Andorra in the Eurovision Song Contest 2006

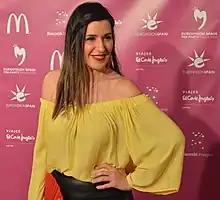
Jenny was internally selected to represent Andorra in the Eurovision Song Contest 2006

RTVA selected its entry for the Eurovision Song Contest 2006 through an internal selection. A submission period was open for artists and composers to submit their entries between 15 October 2005 and 31 December 2005. Both artists and songwriters could be of any nationality, but artists with Andorran citizenship were given priority. Songwriters were able to submit up to three songs. A total of 87 submissions were received at the conclusion of the submission period. 49 artists applied without a song, 37 songs were submitted without an artist attached and one artist applied with a song. 26 of the artists that applied without a song were foreign: 21 from Spain, one from France and four from other countries. On 15 February 2006, RTVA revealed that four artists, three from Andorra and one from Spain, and three songs, two of them being written by Andorran songwriters, had been shortlisted.